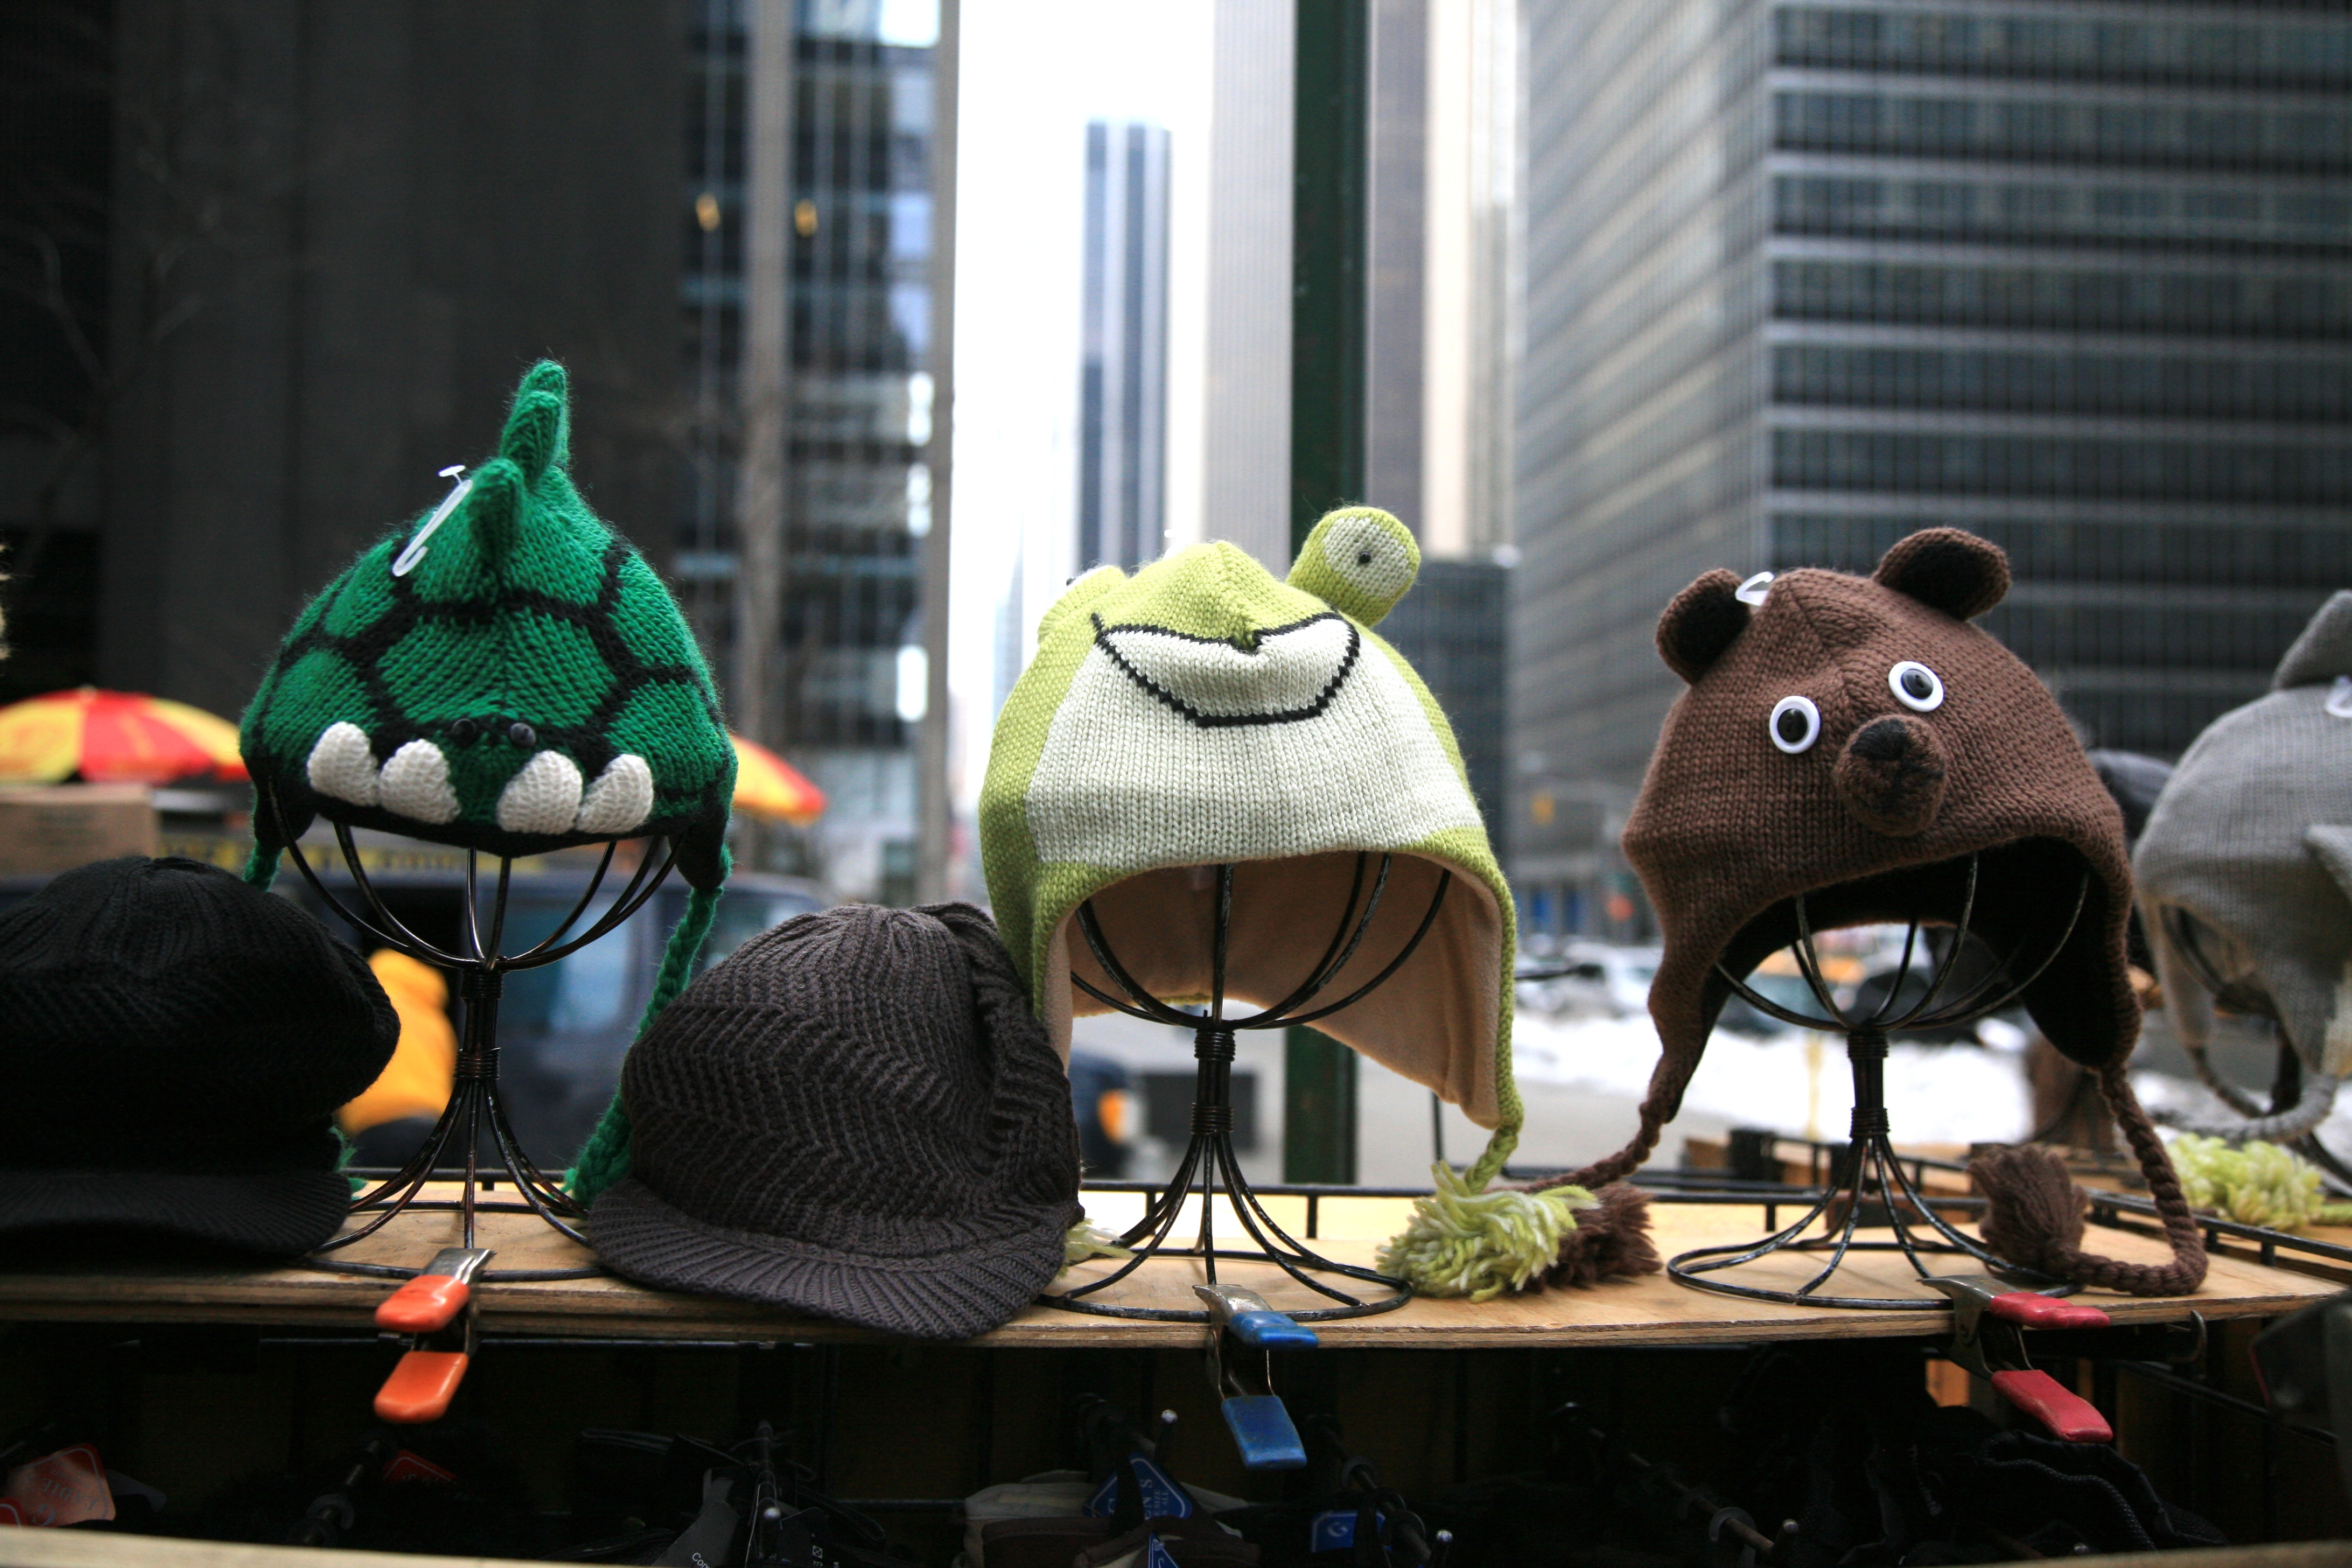
manhattan, green, nyc, newyork, newyorkcity, ny, midtown, midtownwest